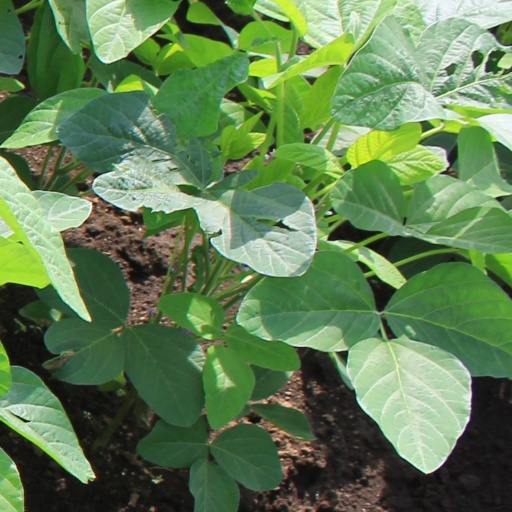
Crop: soybean